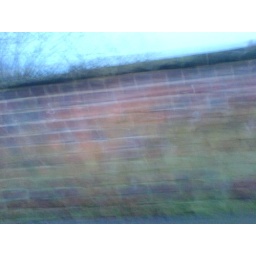
Taken while walking over the railway bridge to my house after work!